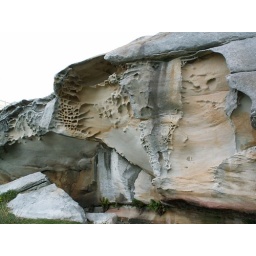
Dramatic sandstone rocks along the beach trail in Bondi.